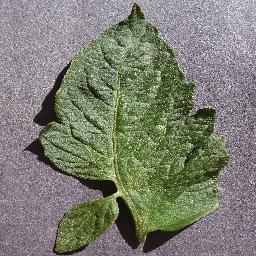
Label: Tomato___healthy